Backspacer

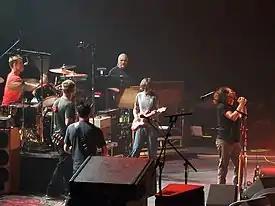
Pearl Jam and collaborator Boom Gaspar (keyboards) on the Backspacer Tour. Pictured in a semi-circle behind Eddie Vedder in this concert in Manchester, England on August 17, 2009, are: from L to R: Matt Cameron, Jeff Ament, Mike McCready, Boom Gaspar, and Stone Gossard

Pearl Jam promoted the album with tours in North America and Oceania in 2009. On October 4, 2009, the band headlined the Austin City Limits Music Festival. The appearance took place amidst a fourteen-date North American leg of the tour. Afterward, the band continued to tour in Oceania. In November 2009, they appeared in Australia, with their first performance in Perth, and after, gigs in Adelaide, Melbourne, Sydney and Brisbane. Their next concert performances followed in New Zealand. After their last date there, Pearl Jam returned to the United States for a final American leg in May 2010, and a European leg in June 2010.